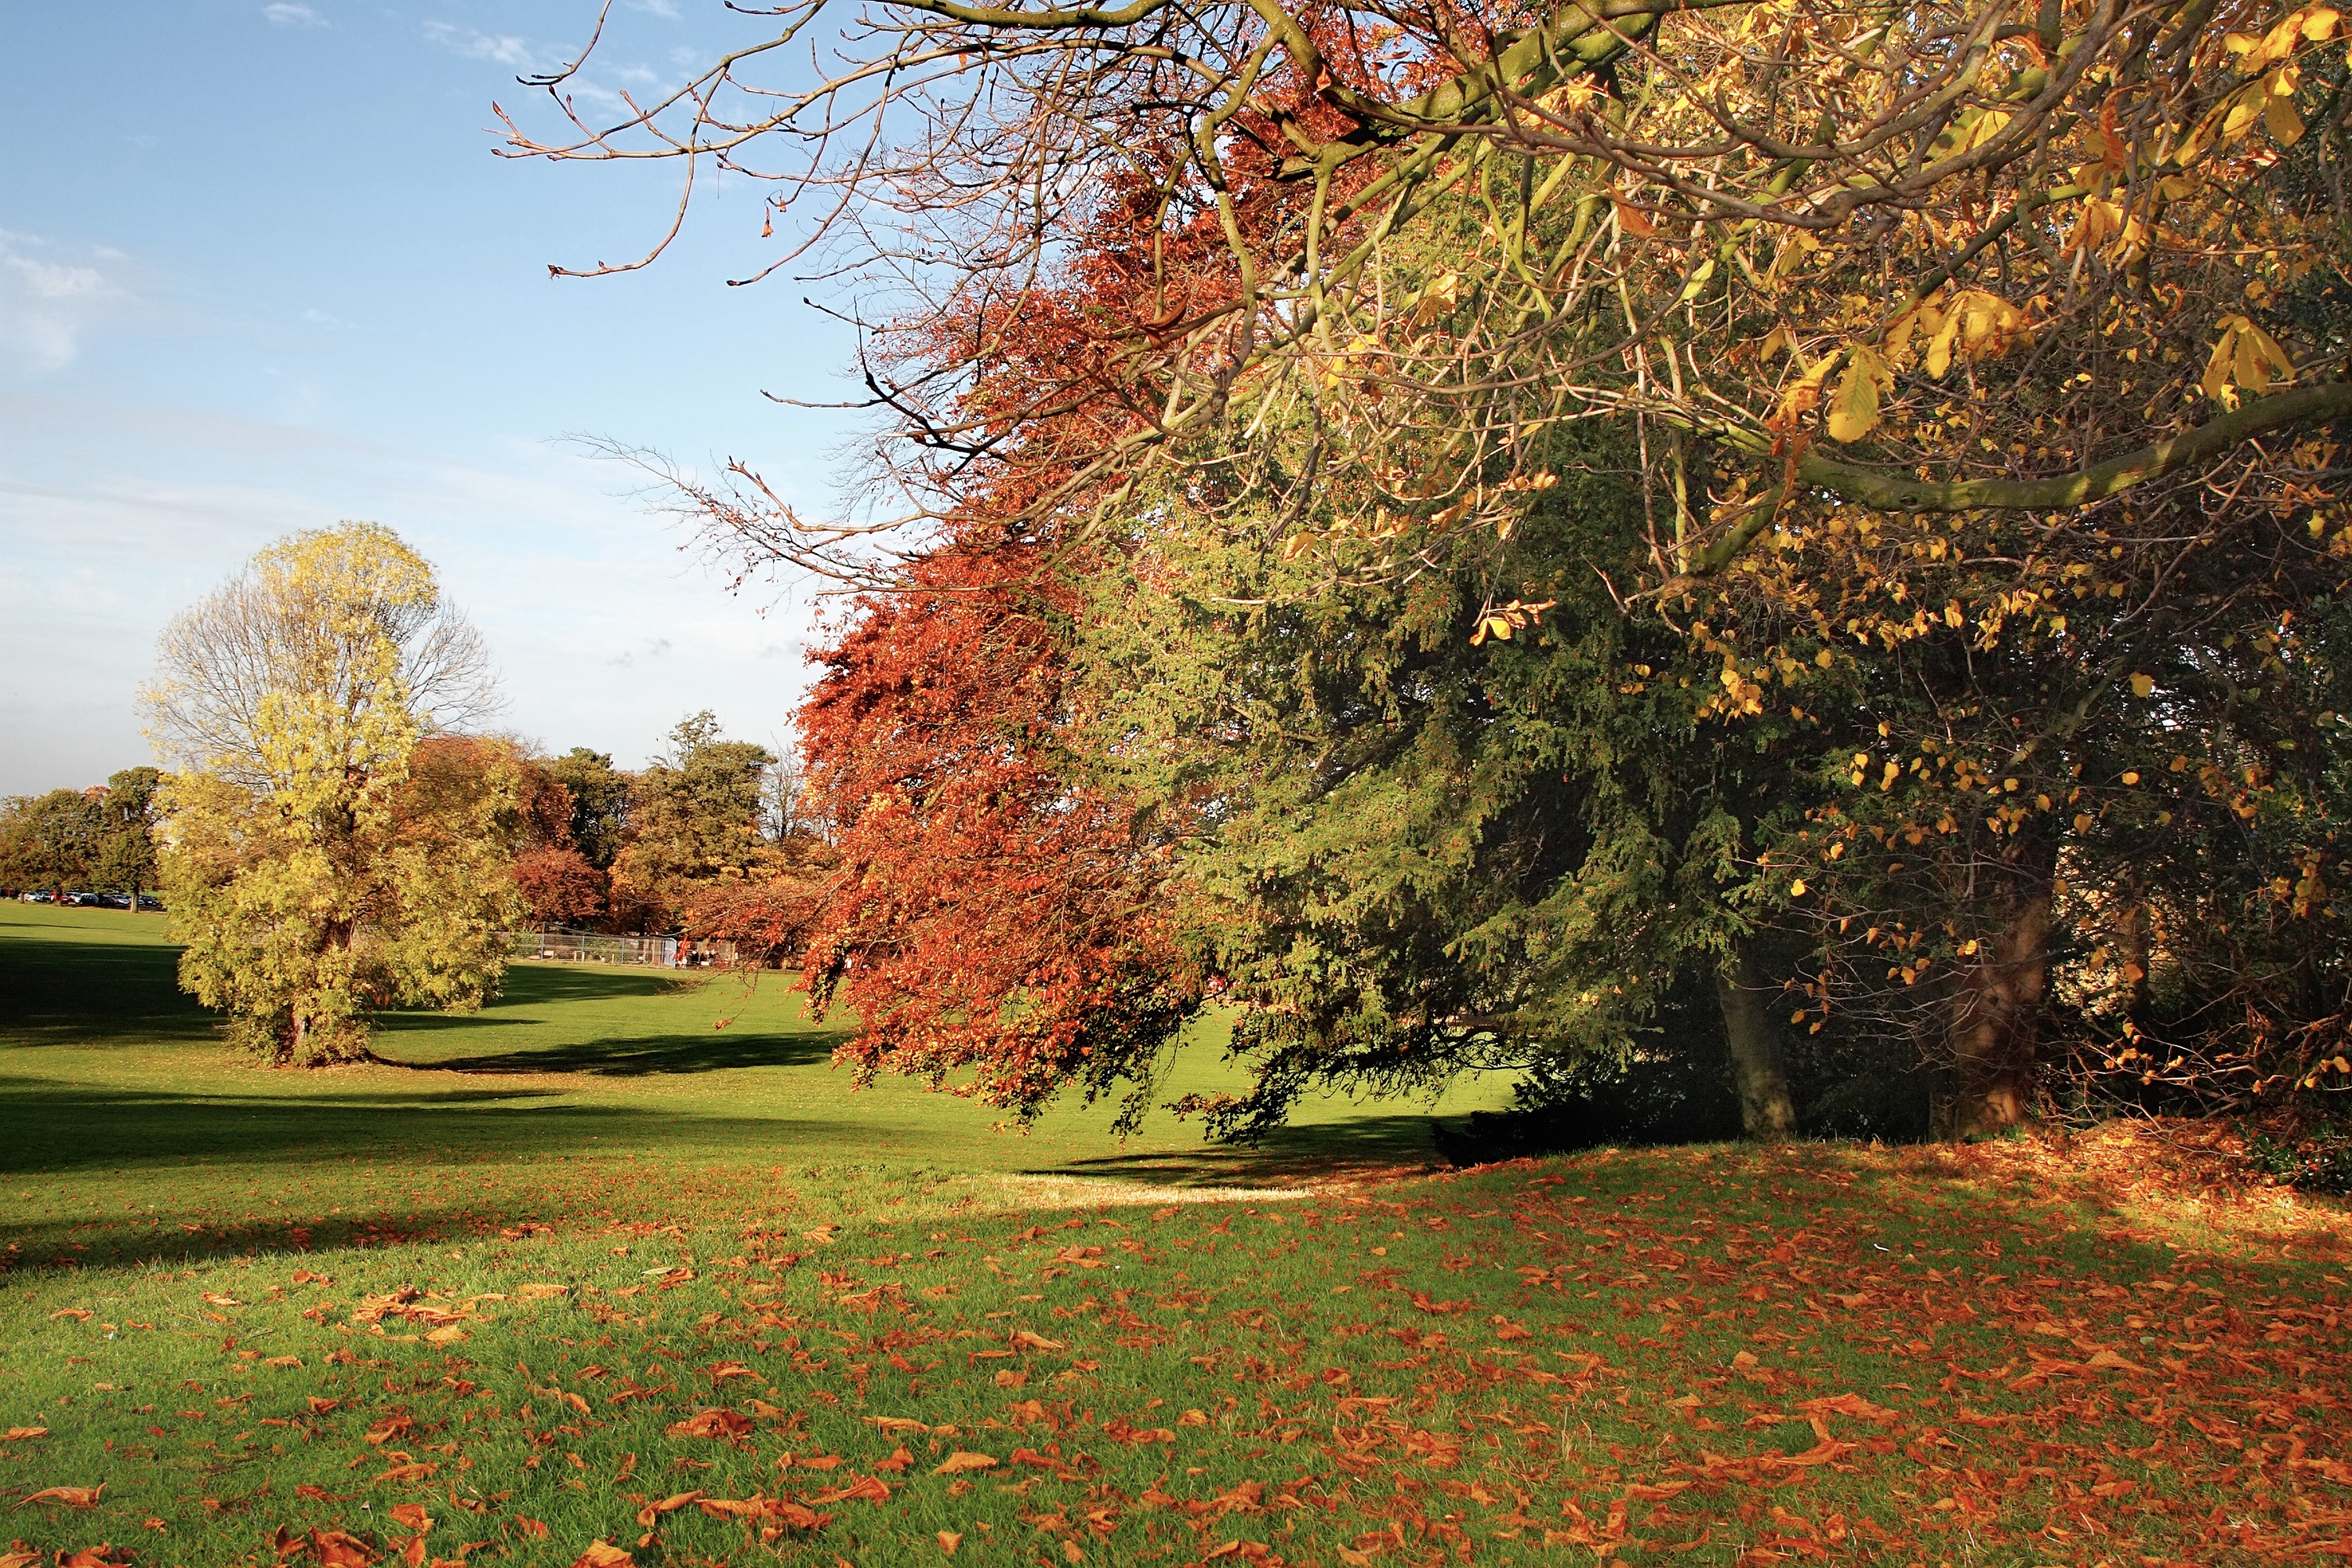
landscape, tree, nature, forest, grass, plant, lawn, meadow, sunlight, morning, leaf, flower, autumn, botany, garden, season, shrub, deciduous, woodland, rural area, woody plant